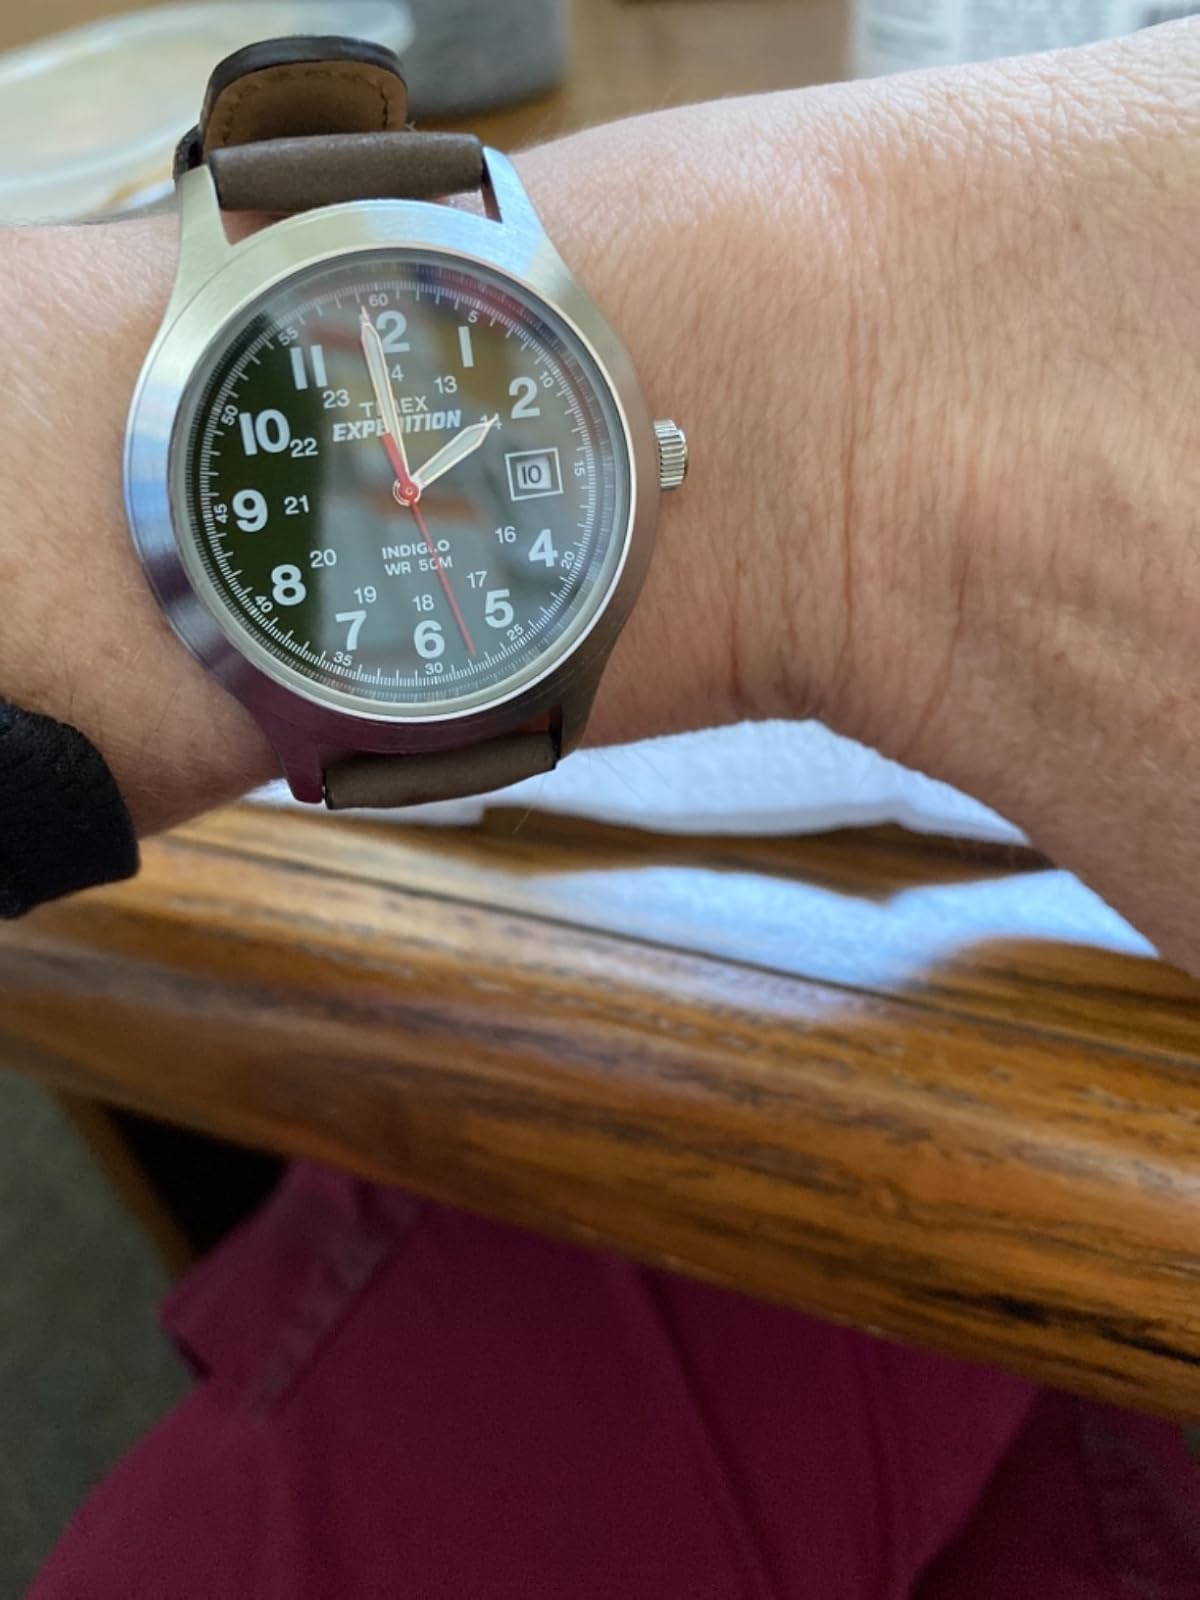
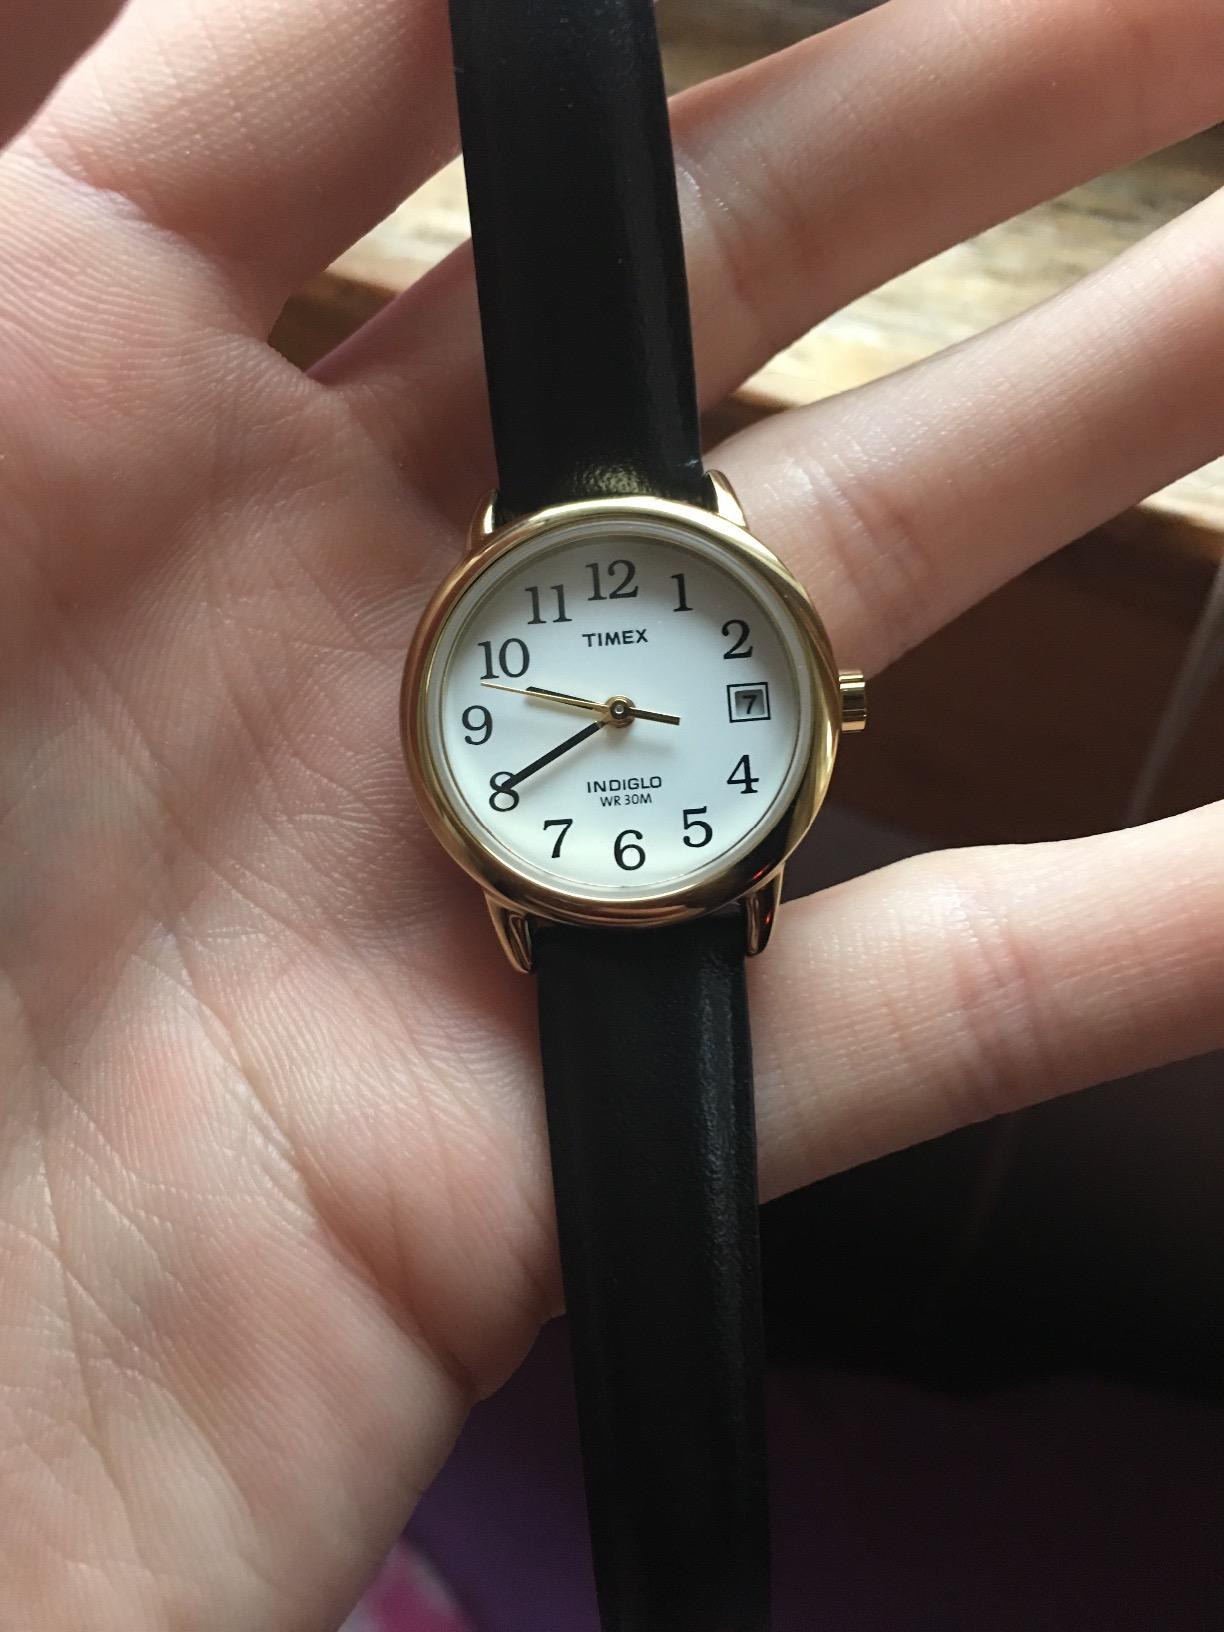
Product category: accessories_watch
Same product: no